Cleto González Víquez

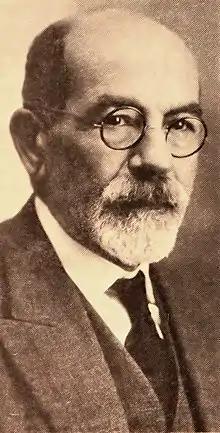
González

Cleto de Jesús González Víquez (13 October 1858 – 23 September 1937) was a Costa Rican lawyer, historian and politician who served as the 18th and 26th President of Costa Rica, serving from 1906 to 1910 and 1928 to 1932. Alongside Ricardo Jiménez Oreamuno, González is regarded as one of the most influential Costa Rican liberal political figures of the 20th century.